Fire Creek (2006 film)

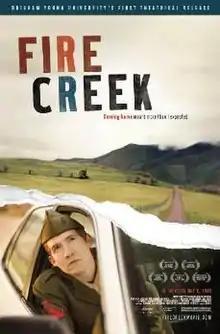
Theatrical poster

Fire Creek is a 2006 independent film released theatrically by Brigham Young University. The film was released digitally for select Cinemark theaters in Utah, May 8, 2009.